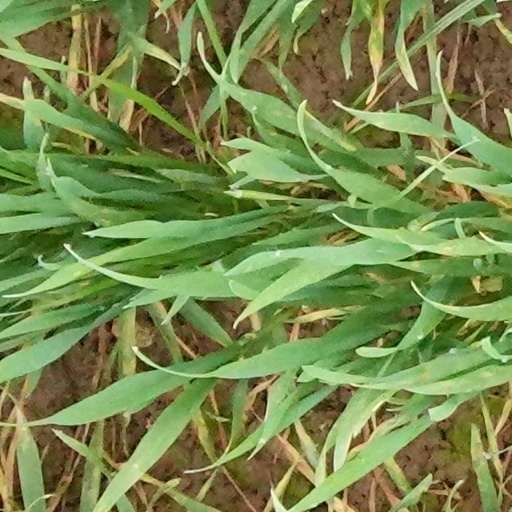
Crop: wheat